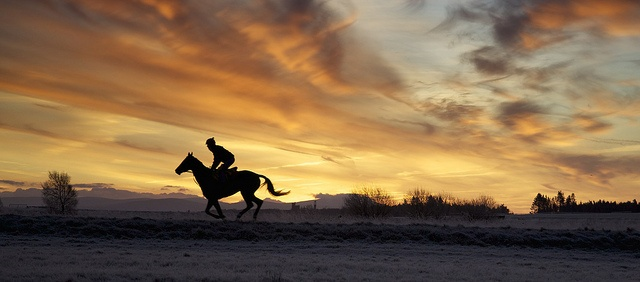
A person riding a horse across a field
A person riding a horse with a pretty sunset.
The outline of a person riding a horse can be seen in this sunset shot.
A person is riding a horse at sundown.
A person on a horse riding at dusk